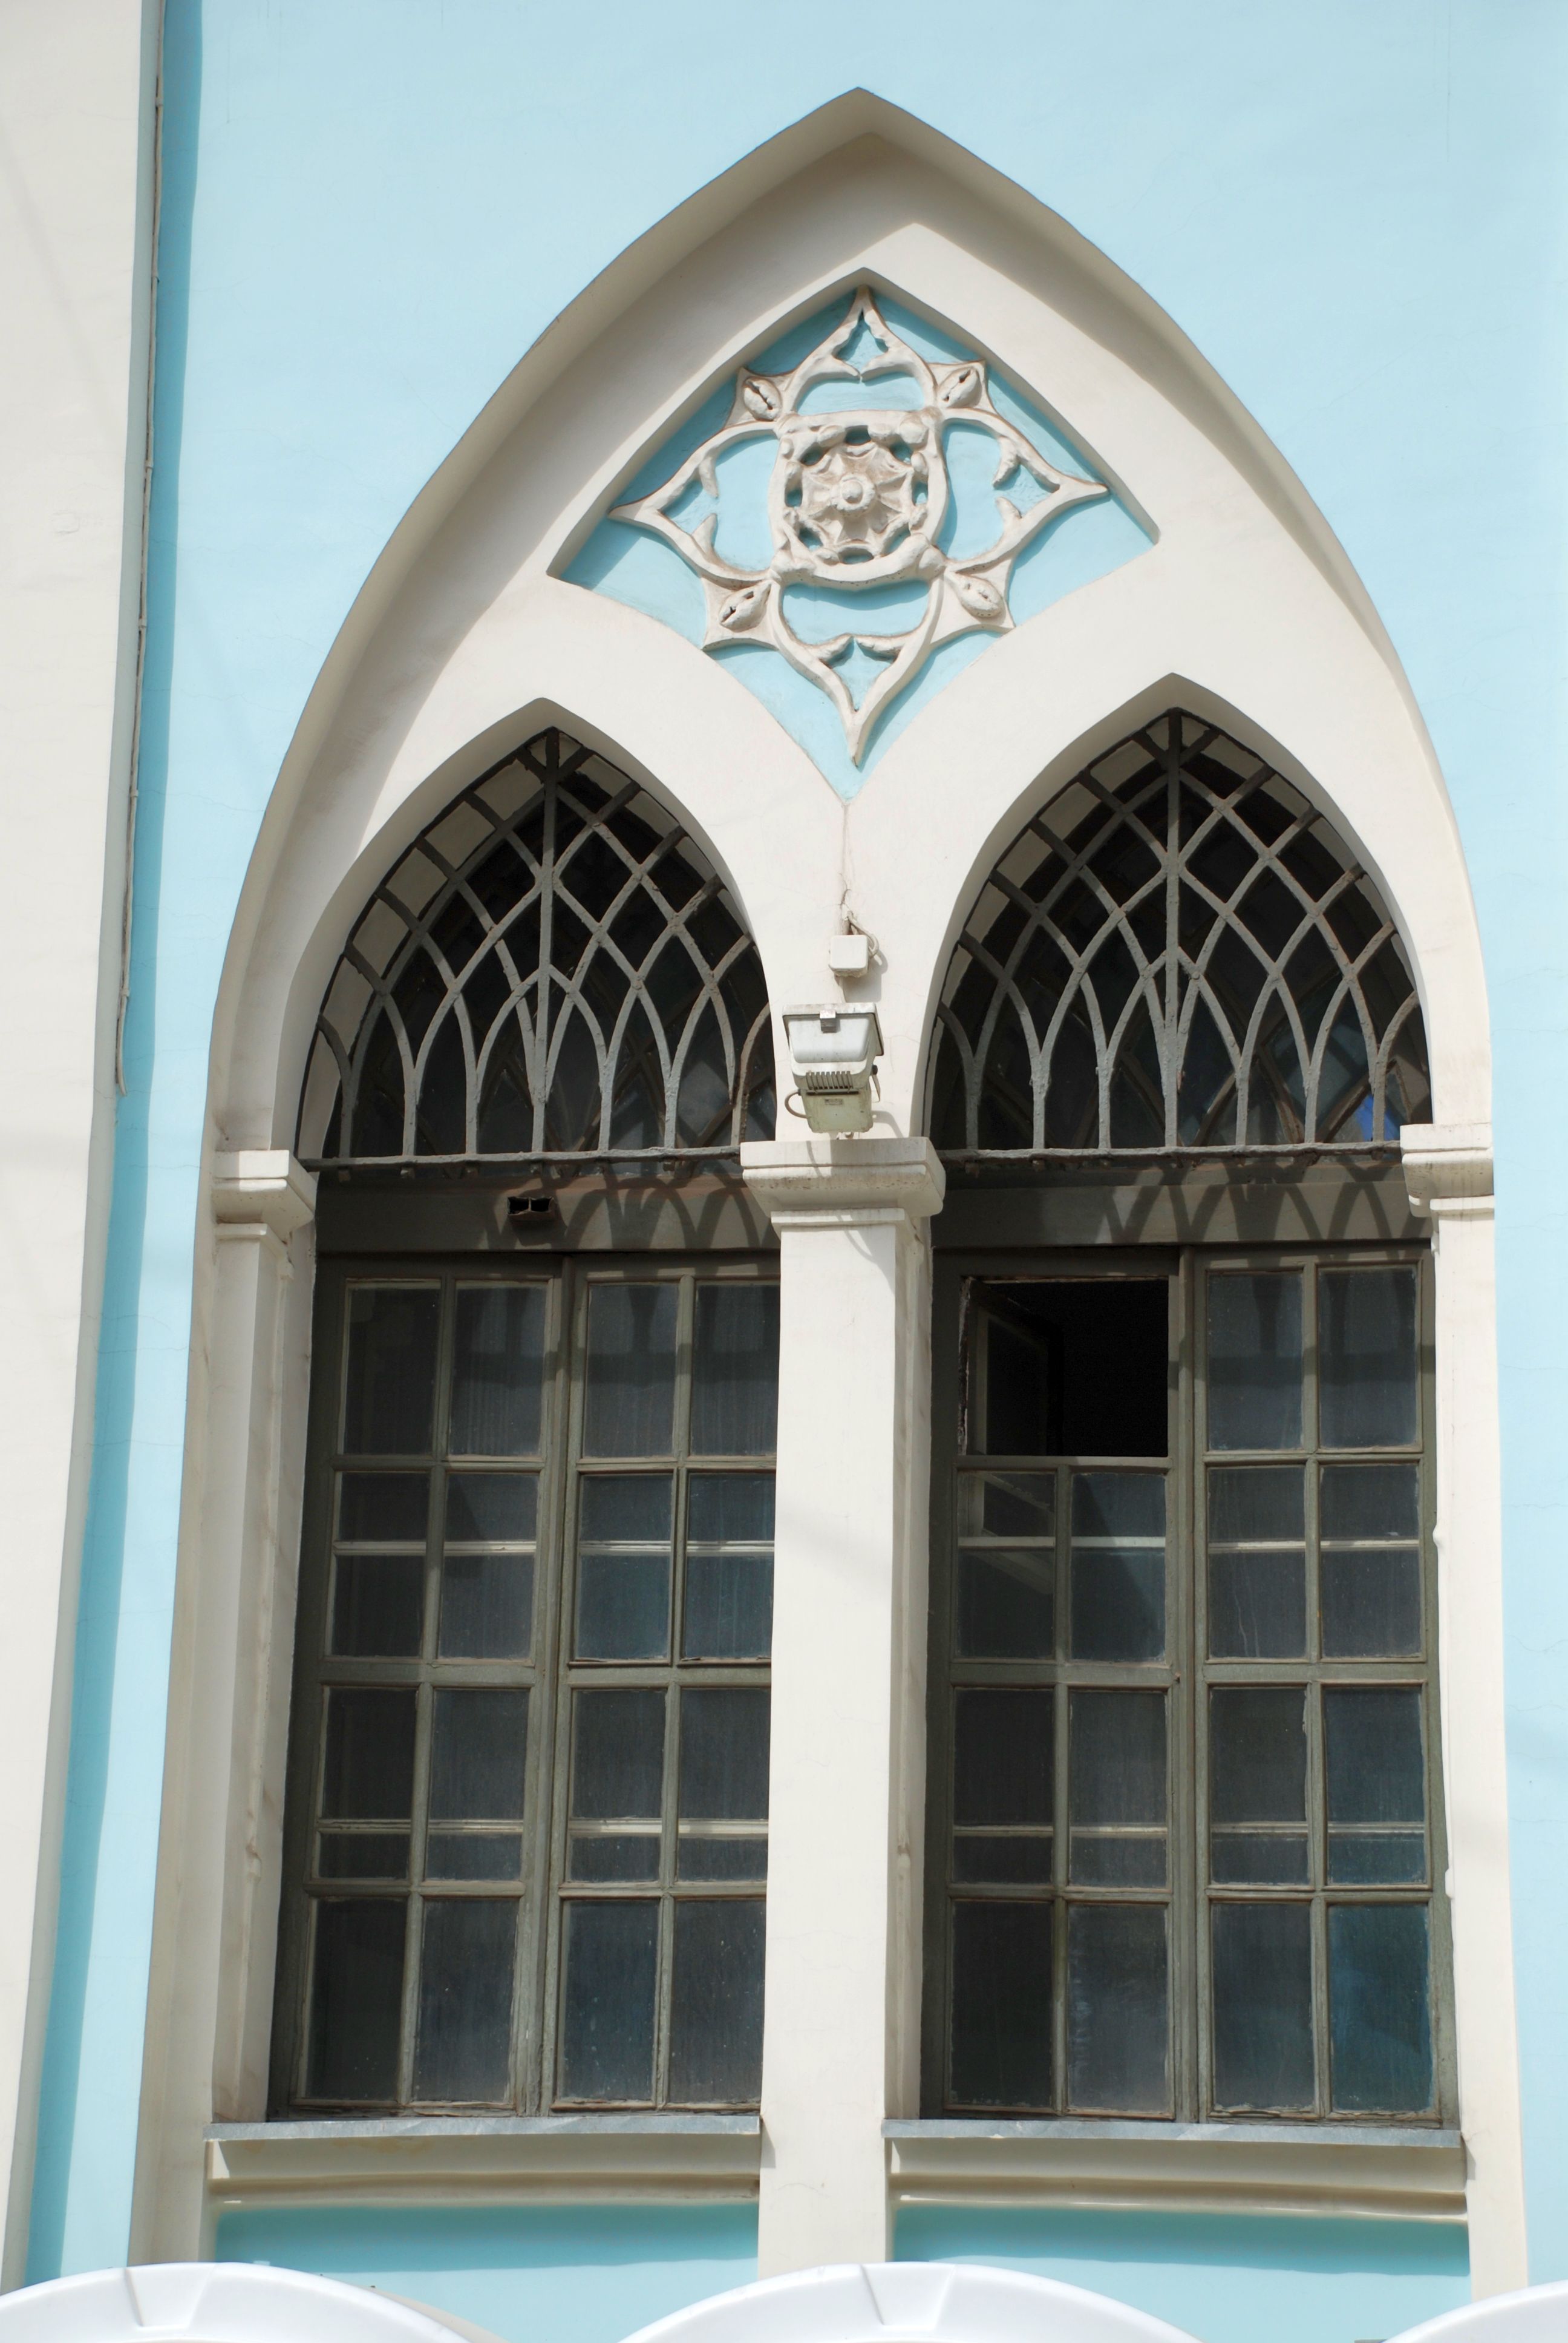
window, city, cityscape, ceiling, swimming pool, nikon, cage, interior design, product, moscow, russia, d80, cityscapes, moskau, nikond80, moscou, daylighting